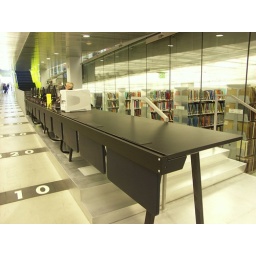
A typical open desk area with computers in the book stacks. Dewey decimal numbers are in the floor.